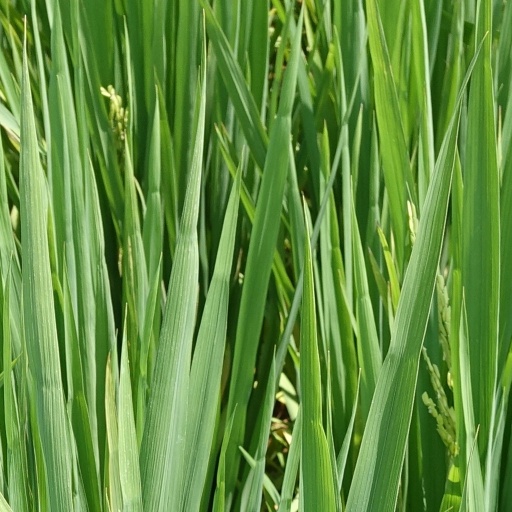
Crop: rice